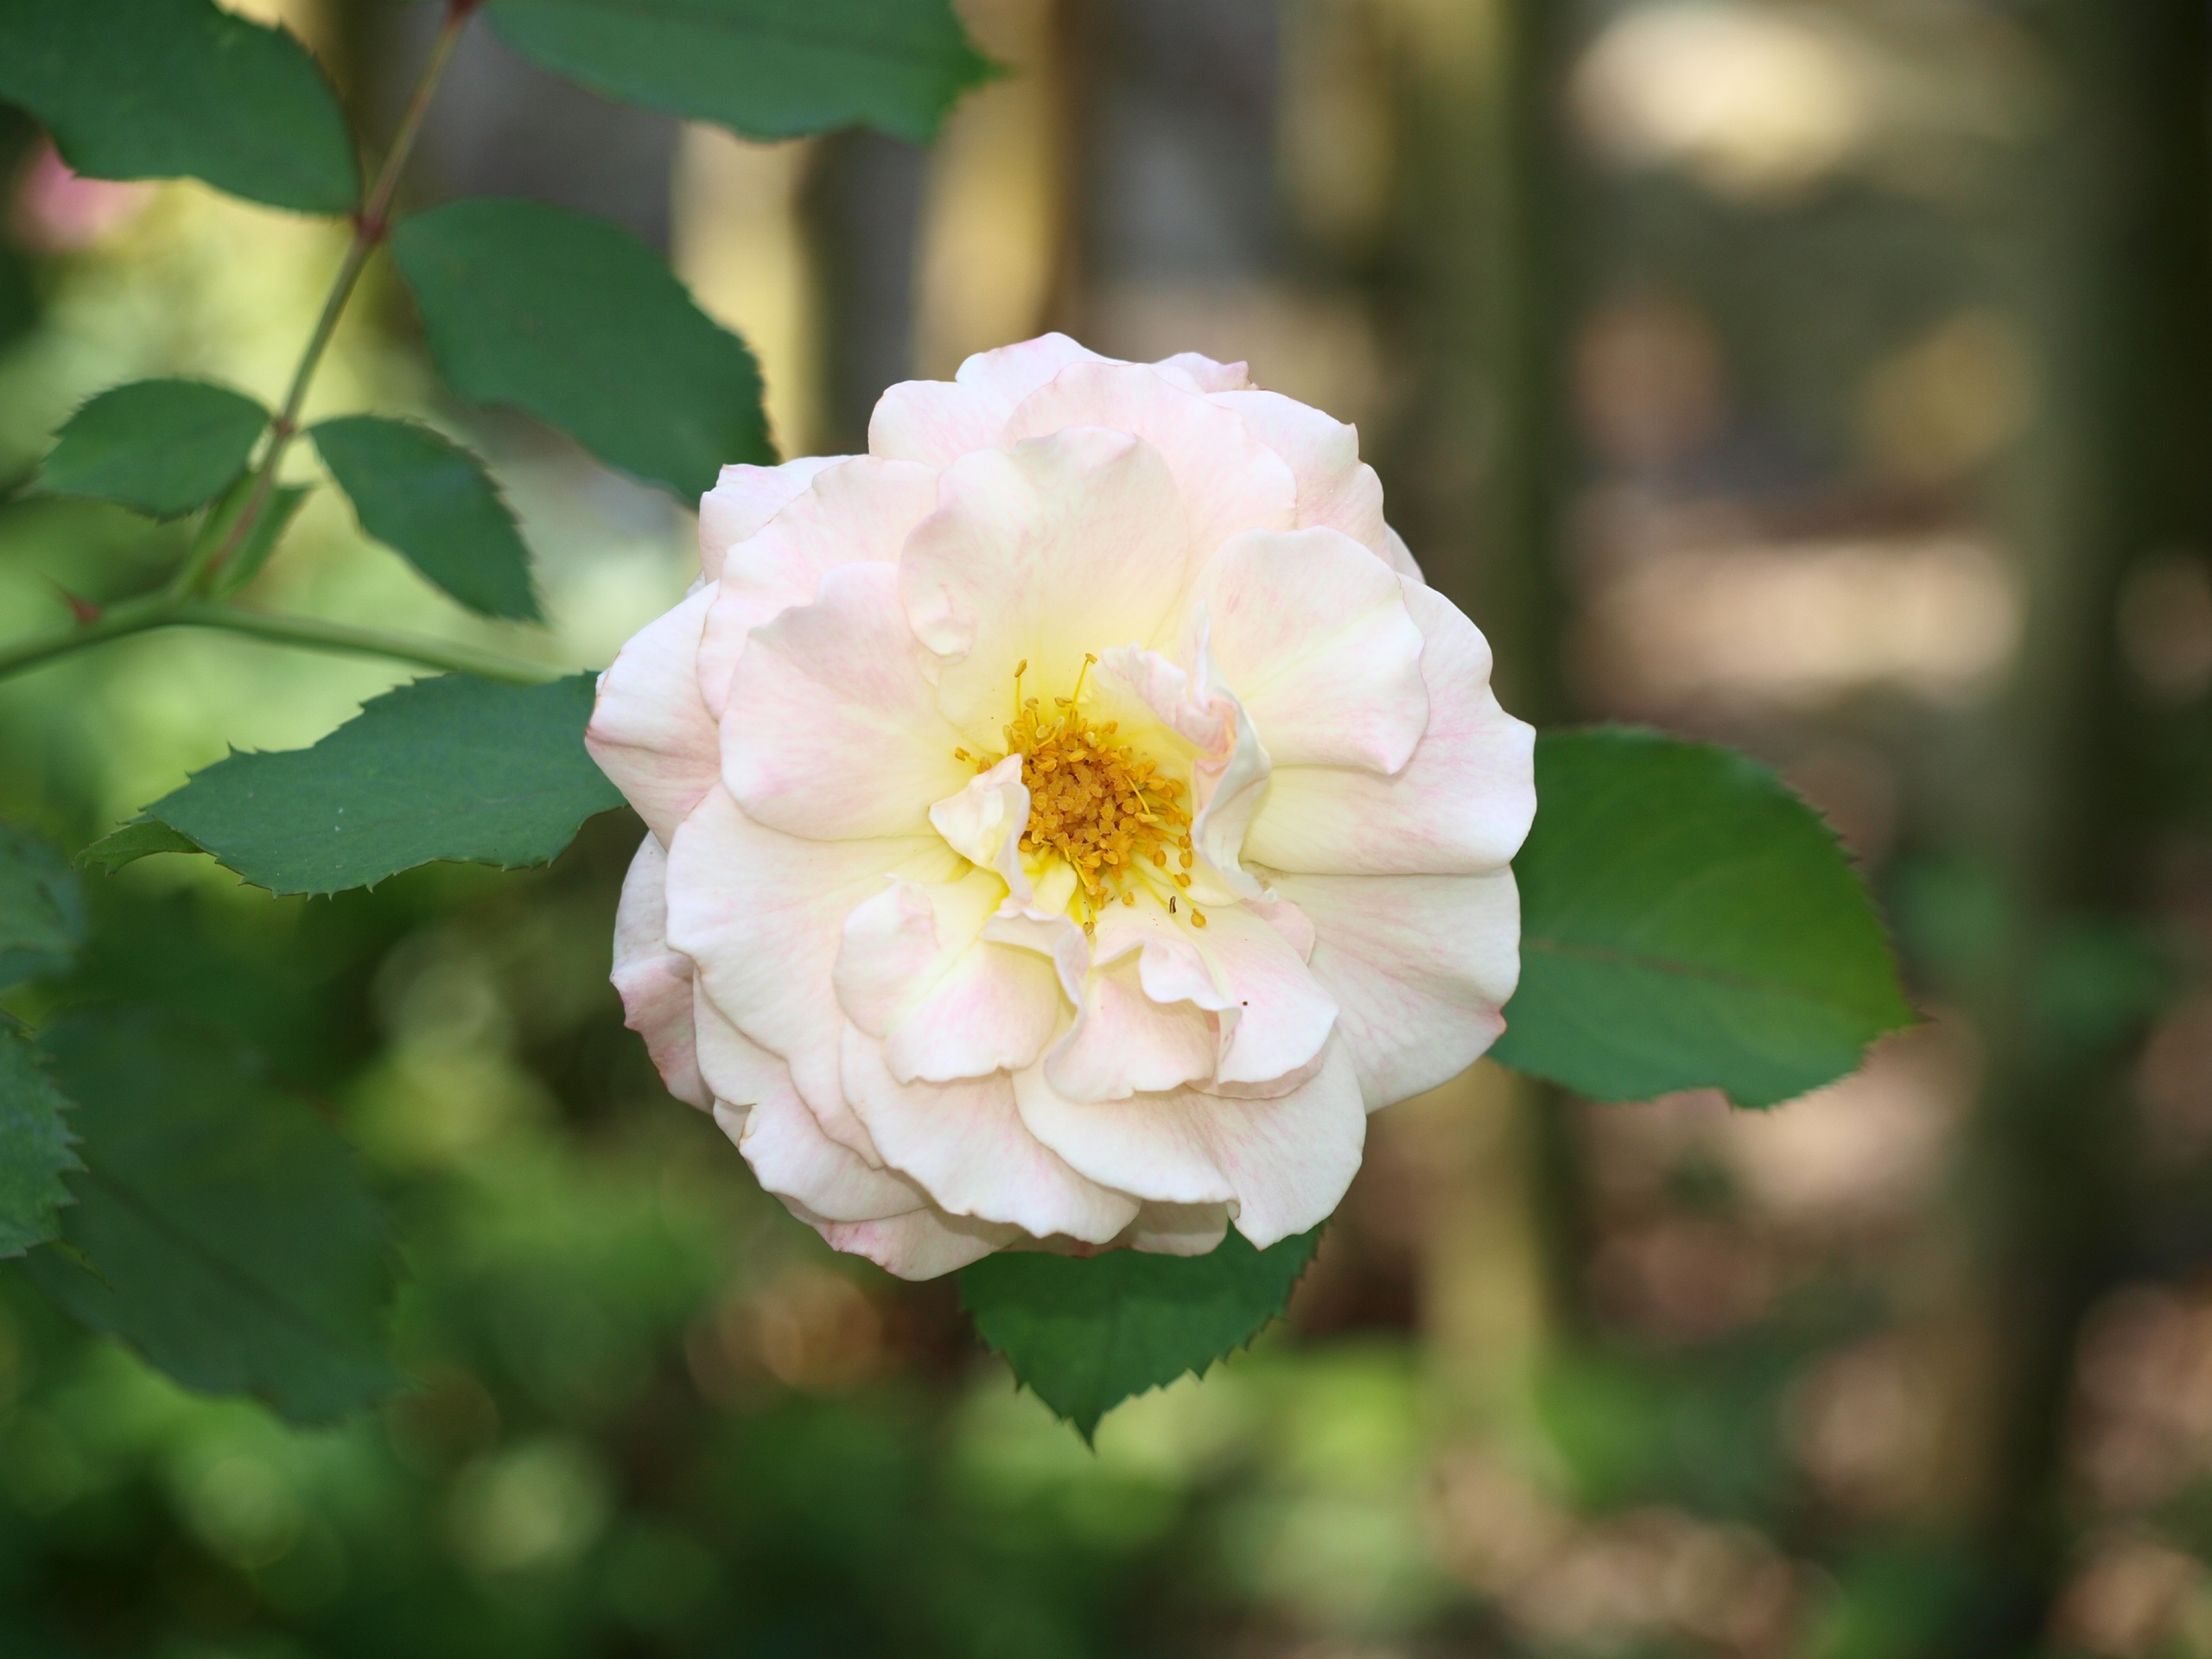
nature, blossom, plant, flower, petal, bloom, rose, botany, flora, h, pink rose, flower garden, macro photography, white rose, flowering plant, garden roses, rose family, land plant